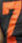
Number: 7